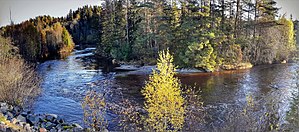
Sogna
Sogna opstrøms Heierenfossen kraftverk på Ringerike